Pechenegs

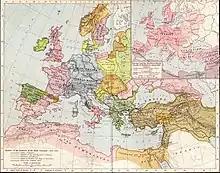
Europe 1097

The Turkic Khaganate collapsed in 744 which gave rise to a series of intertribal confrontations in the Eurasian steppes. The Karluks attacked the Oghuz Turks, forcing them to launch a westward migration towards the Pechenegs' lands. The Uyghur envoy's report testifies that the Oghuz and Pecheneg waged war against each other in the 8th century, most probably for the control of trade routes. The Oghuz made an alliance with the Karluks and Kimaks and defeated the Pechenegs and their allies in a battle near the Aral Sea before 850, according to the 10th-century scholar Al-Masudi. Most Pechenegs then migrated towards the Volga River, but some groups were forced to join the Oghuz. The latter formed the 19th tribe of the Oghuz tribal federation in the 11th century.